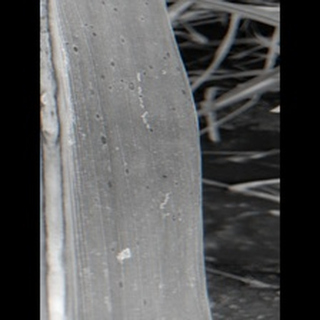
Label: sugarcane_rust